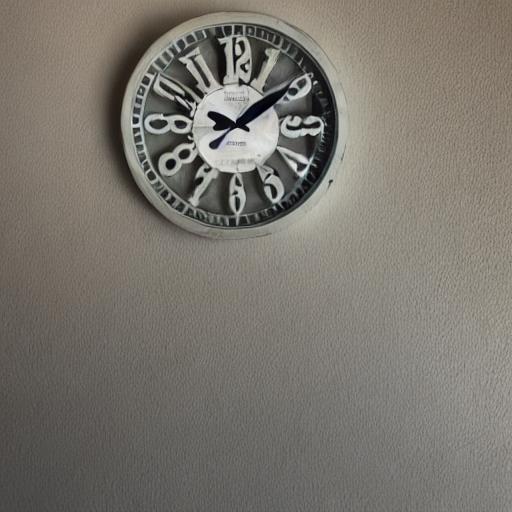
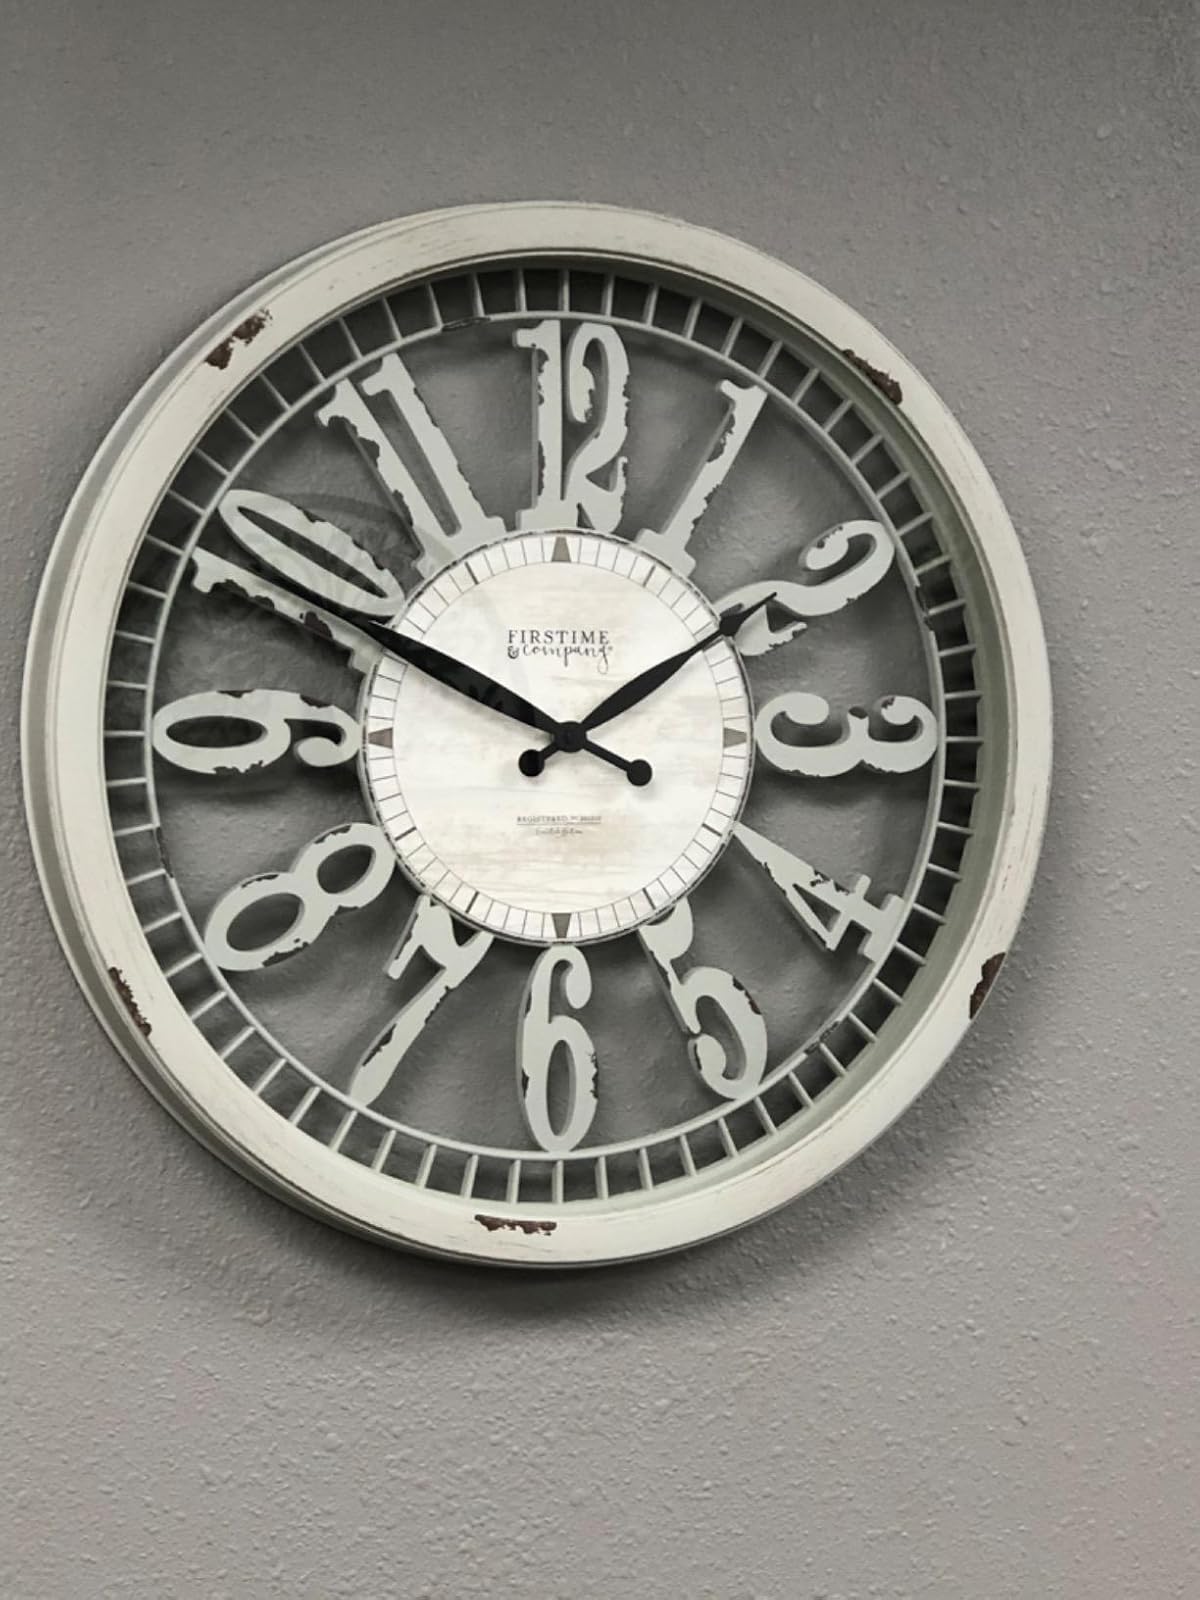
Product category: clock
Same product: no